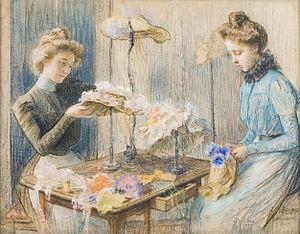
les modistes